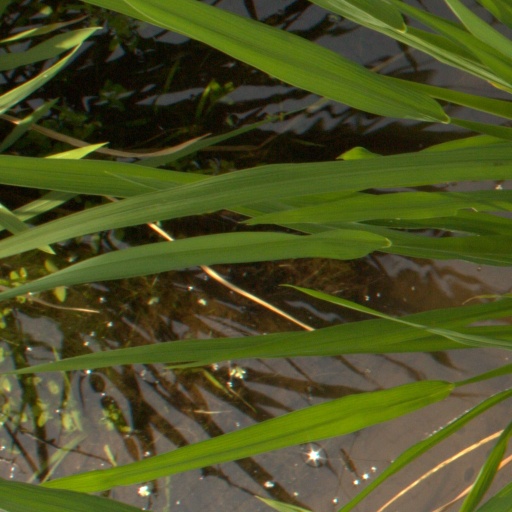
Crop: rice